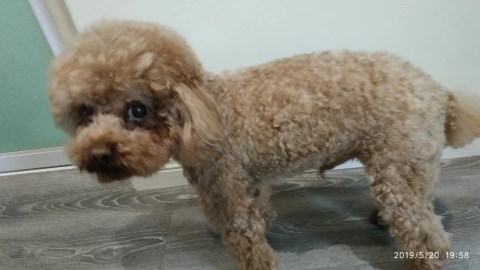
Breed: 7449-n000128-teddy